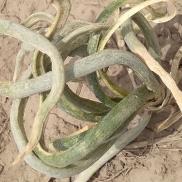
Crop: Onion
Condition: virosis-d